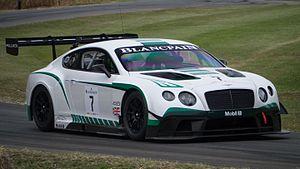
La Bentley Continental GT3 est une voiture de course développée par Bentley Motors et homologuée dans la catégorie GT3 de la fédération internationale de l'automobile et de Stéphane Ratel Organisation. Elle est dérivée de la Bentley Continental GT, d'où elle tire son nom.